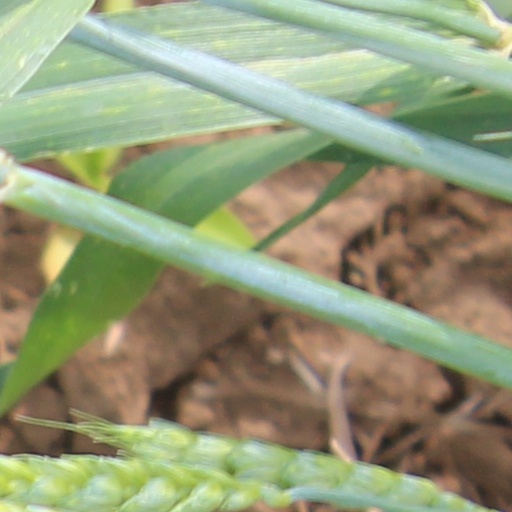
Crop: wheat